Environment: real
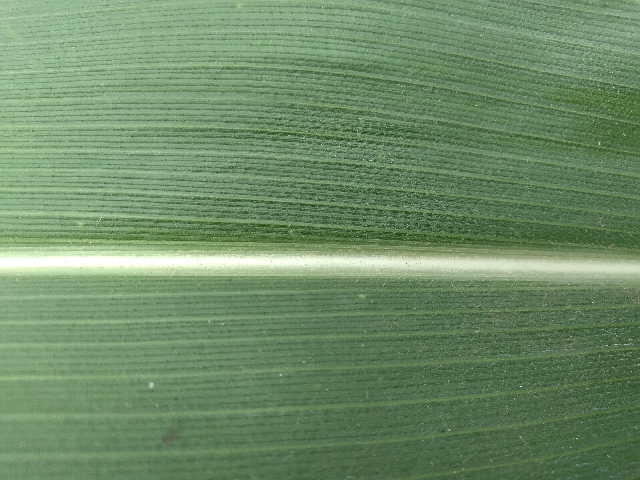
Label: healthy